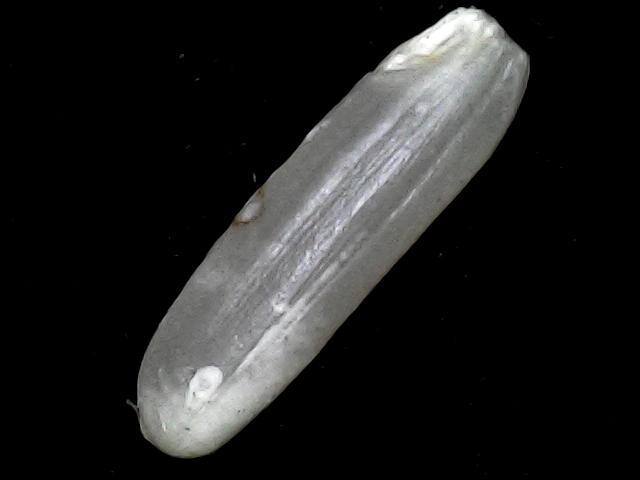
Rice variety: BD57